Abul Fateh

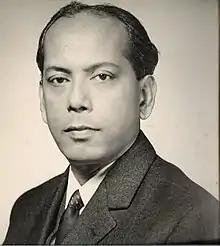
Abul Fateh as Calcutta High Commissioner in 1969

Abul Fateh (16 May 1924 – 4 December 2010) was a Bangladeshi diplomat, statesman and Sufi who was one of the founding fathers of South Asian diplomacy after the Second World War, having been the founder and inaugural Director of Pakistan's Foreign Service Academy and subsequently becoming Bangladesh's first Foreign Secretary when it gained its independence in 1971. He was Bangladesh's senior-most diplomat both during the 'Liberation War' period of its Mujibnagar administration as well as in peacetime.